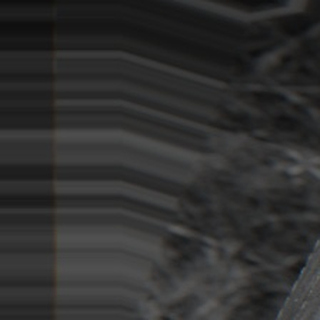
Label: sugarcane_bacterial_blight